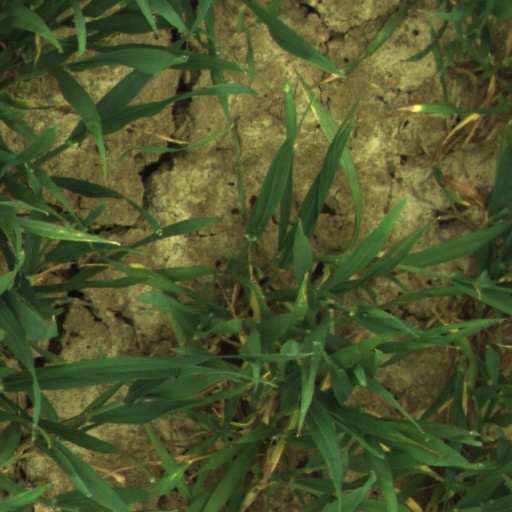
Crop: wheat